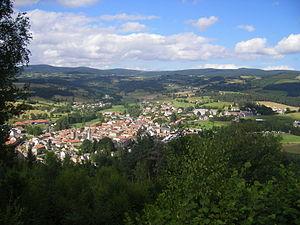
Le Malzieu-Ville est une commune française, située dans le département de la Lozère en région Occitanie.